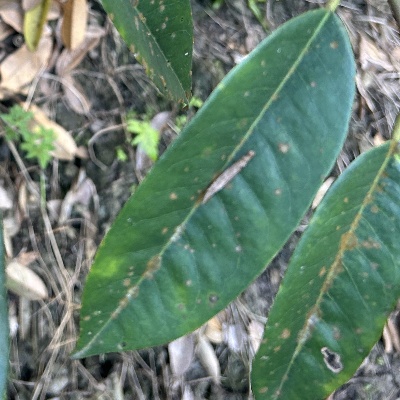
Label: Leaf_Algal